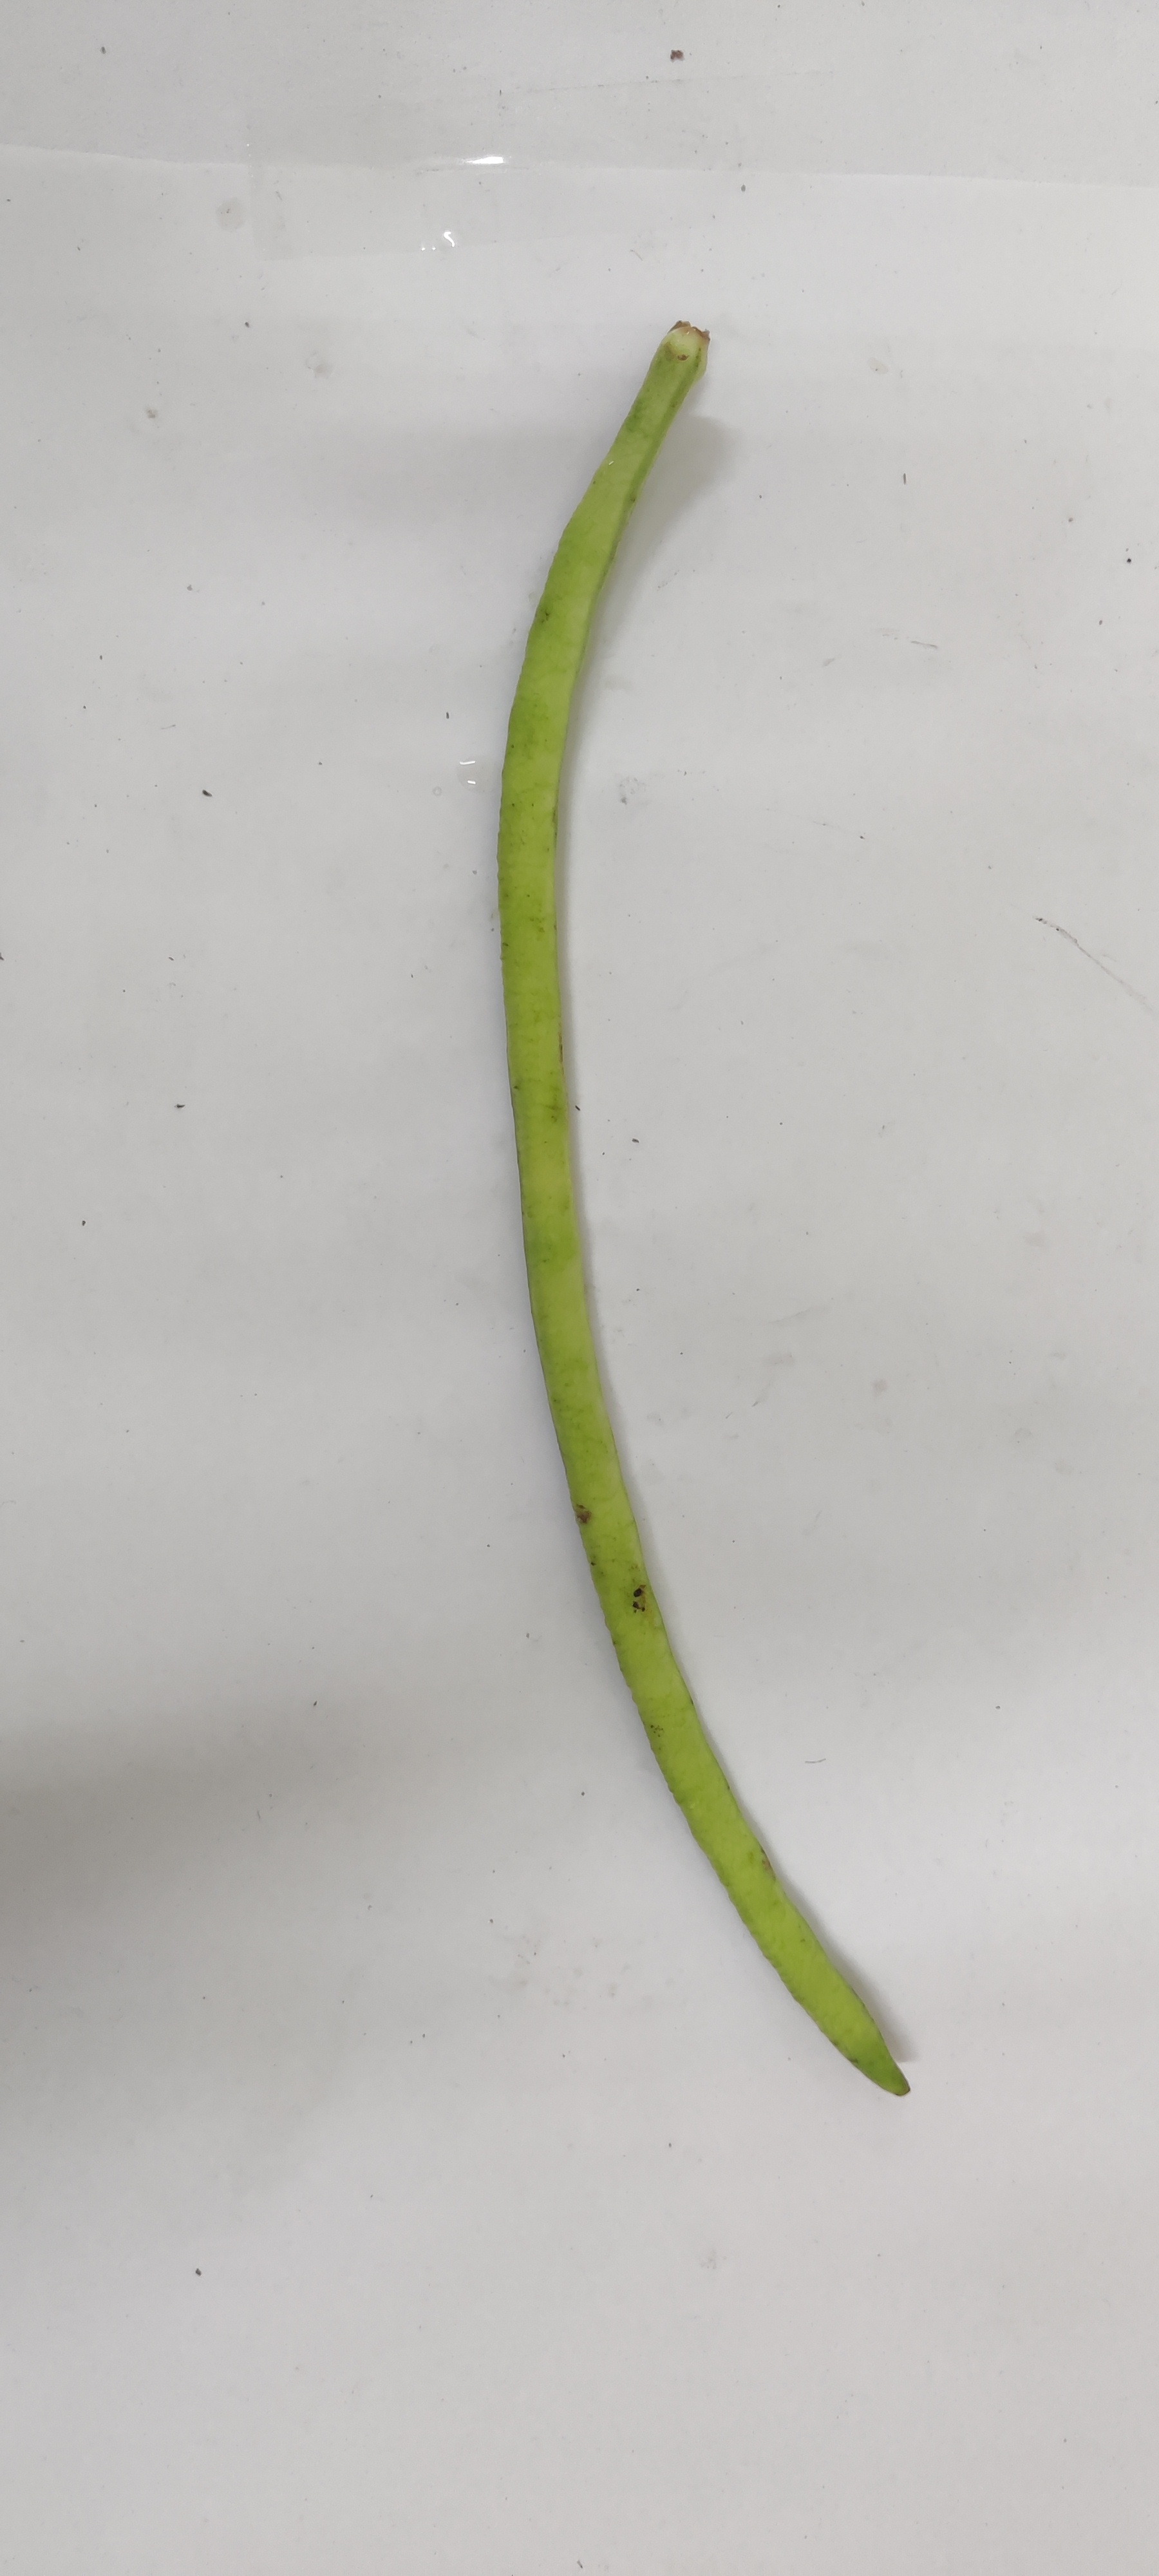
Crop: Cowpea
Condition: Fresh